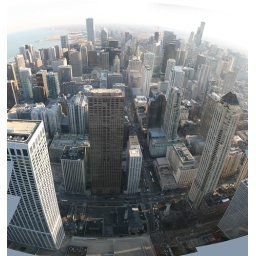
Chicago from the 96th floor of the Hancock building (Sears tower in top right)